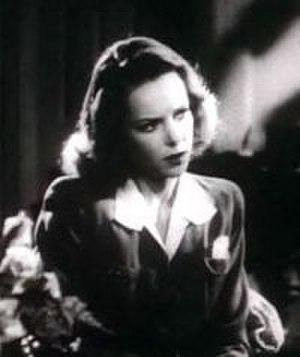
La Féline est un film américain réalisé par Jacques Tourneur, sorti sur les écrans en 1942.